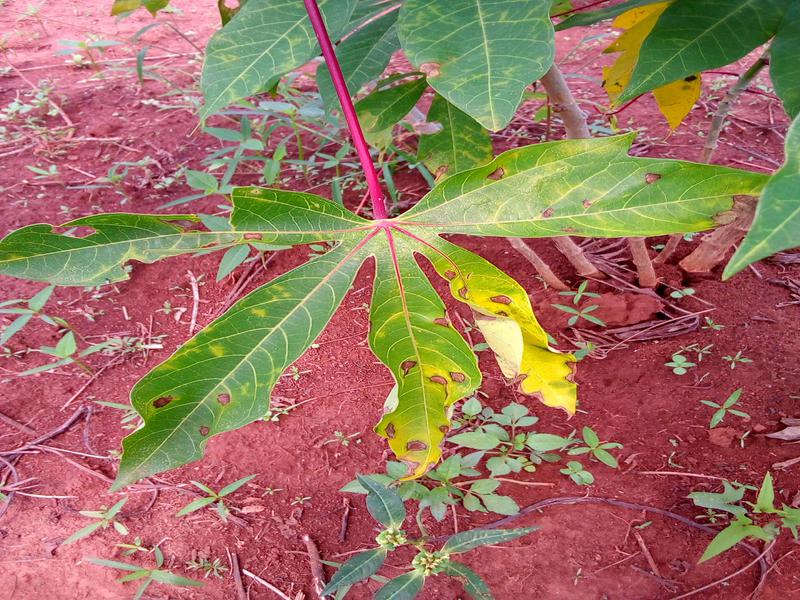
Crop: cassava
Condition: brown_streak_disease